Paul's Military School

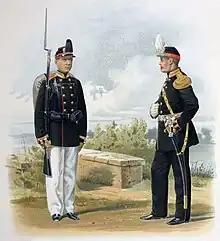
Cadet and General in full dress uniform of the Paul's Military School in 1864

On August 25, 1863, during the reorganization of military educational institutions, the Paul's Cadet Corps was abolished, and its seniority was transferred to the Paul's Military School. The first appointed head of school was Pyotr Vannovsky. The school was given the building and archives of the First Cadet Corps.